Harlan and Hollingsworth

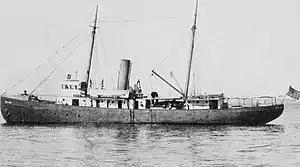
Steam Pilot Boat "New York".

Harlan & Hollingsworth's experience with railcars and other ironwork led them to early experiments in iron shipbuilding. In 1842, the company hired Alexander Kelly to supervise its millwright work. In 1843, at Harlan's encouragement, the company began to build and repair marine engines. Their first ship-related project was repairing the cylinder and other machine parts of the steamboat "Sun".